Stripping of the Altar

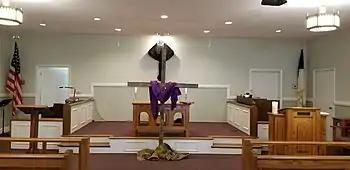
On Maundy Thursday, the altar of this Methodist church was stripped and the cross of this Methodist church was veiled in black for Good Friday (black is the liturgical colour for Good Friday in Methodism). A wooden cross sits in front of the bare chancel for the veneration of the cross ceremony, which occurs during the Good Friday liturgy.

The Stripping of the Altar or the Stripping of the Chancel is a ceremony carried out in many Catholic, Lutheran, Methodist, and Anglican churches on Maundy Thursday.